Louis XVI

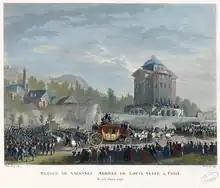
The return of the royal family to Paris on 25 June 1791, coloured copperplate after a drawing of Jean-Louis Prieur

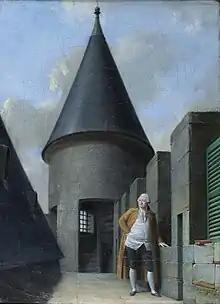
Posthumous portrait of Louis XVI imprisoned at the Tour du Temple (by Jean-François Garneray, 1814)

On 21 June 1791, Louis XVI attempted to flee secretly with his family from Paris to the royalist fortress town of Montmédy on the northeastern border of France, where he would join the "émigrés" and be protected by Austria. The voyage was planned by the Swedish nobleman, and often assumed secret lover of Queen Marie Antoinette, Axel von Fersen.